Cheras Highway

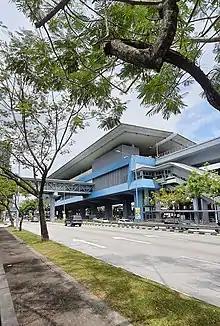
Taman Midah MRT station now stands at the opposite side of the former location of Kajang-bound Jalan Cheras toll plaza, photo taken in May 2022.

This highway was upgraded in 1988 by Metramac Corporation Sdn.Bhd. The Cheras Road toll plaza began operations from 1 September 1990. After being suspended a year later before reopening on 15 September 1991, toll charges reduced by 50 percent from the usual RM1. After many complaints and traffic jams, the toll plaza was abolished on 14 September 2003 and replaced by Taman Midah MRT station on 17 July 2017. Today, the highway is maintained by Kuala Lumpur City Hall (DBKL).